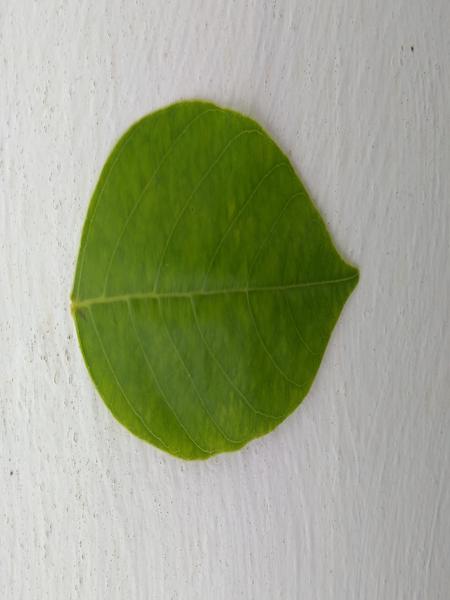
Plant: Honge